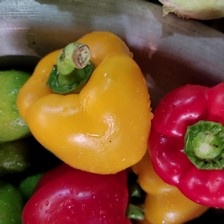
Label: capsicum